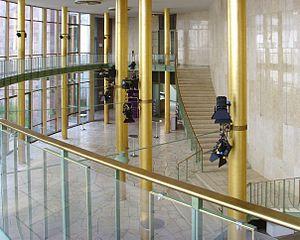
Le Hessischer Rundfunk est un organisme de droit public basé à Francfort, membre de l'ARD.